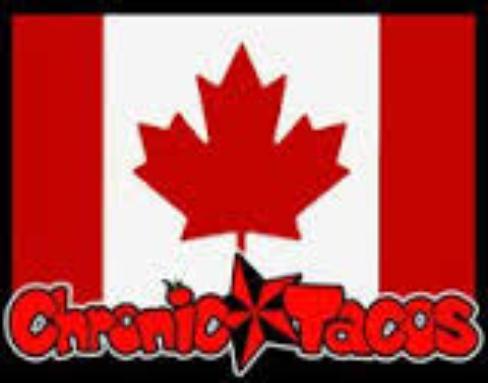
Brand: Chronic Tacos-1
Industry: Food